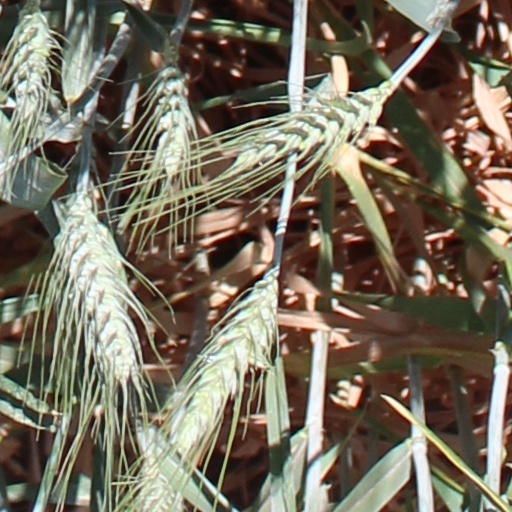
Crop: wheat